Tang dynasty

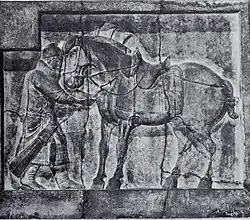
A bas relief of a soldier and the emperor's horse, Autumn Dew, with elaborate saddle and stirrups, designed by Yan Liben, from the tomb of Emperor Taizong

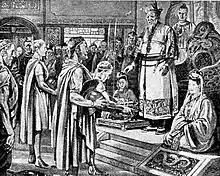
Illustration of the 643 Byzantine embassy to Tang Taizong

The Sui and Tang carried out successful military campaigns against the steppe nomads. Chinese foreign policy to the north and west now had to deal with Turkic nomads, who were becoming the most dominant ethnic group in Central Asia. To handle and avoid any threats posed by the Turks, the Sui government repaired fortifications and received their trade and tribute missions. They sent four royal princesses to form "heqin" marriage alliances with Turkic clan leaders, in 597, 599, 614, and 617. The Sui stirred trouble and conflict among ethnic groups against the Turks. As early as the Sui dynasty, the Turks had become a major militarised force employed by the Chinese. When the Khitans began raiding northeast China in 605, a Chinese general led 20,000 Turks against them, distributing Khitan livestock and women to the Turks as a reward. On two occasions between 635 and 636, Tang royal princesses were married to Turk mercenaries or generals in Chinese service. Throughout the Tang dynasty until the end of 755, there were approximately ten Turkic generals serving under the Tang. While most of the Tang army was made of "fubing" Chinese conscripts, the majority of the troops led by Turkic generals were of non-Chinese origin, campaigning largely in the western frontier where the presence of "fubing" troops was low. Some "Turkic" troops were tribalised Han Chinese, a desinicised people.